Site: brandenburg
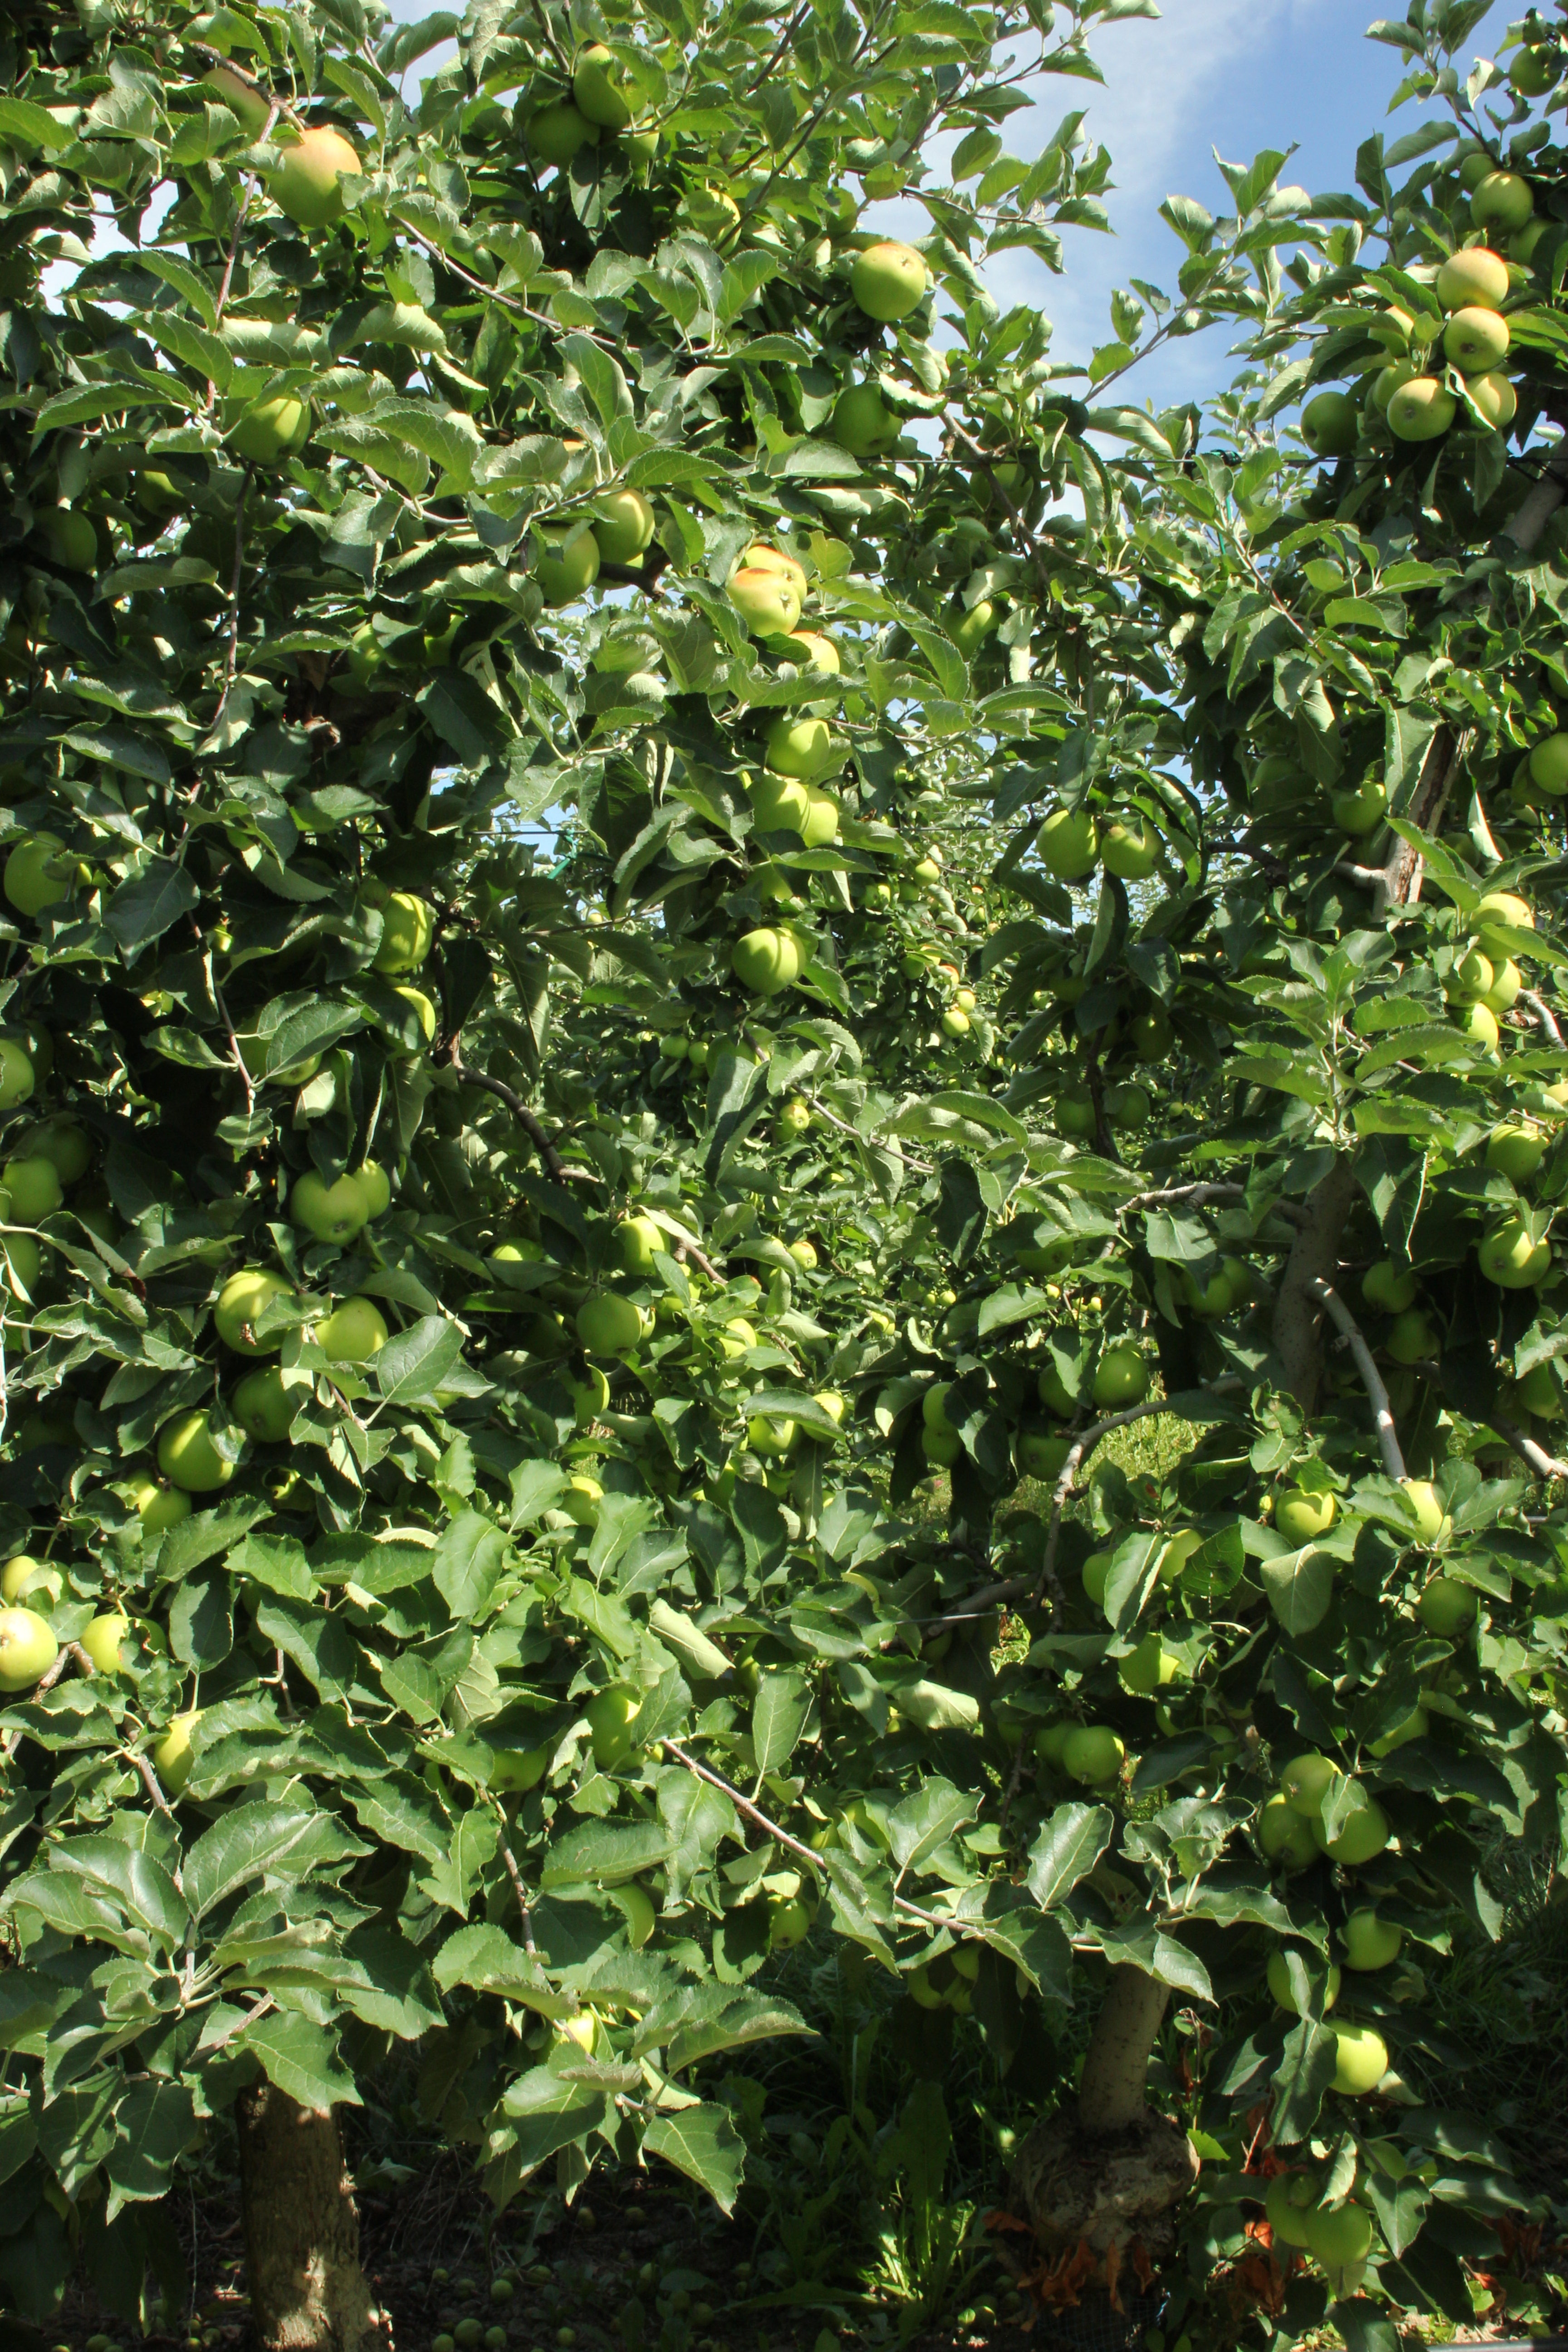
Growth stage (BBCH 77): Development of fruit